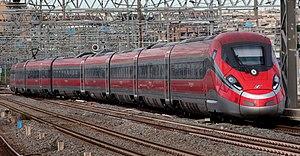
Le déraillement de Livraga est un accident ferroviaire survenu le 6 février 2020 à 5 h 34 heure locale sur la ligne à grande vitesse Milan - Bologne, à Livraga, en Italie. 2 personnes ont été tuées et 31 ont été blessées.